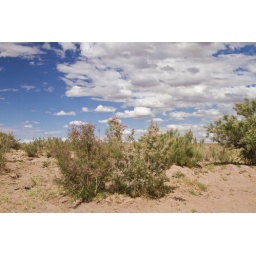
Flora near the dry river bed